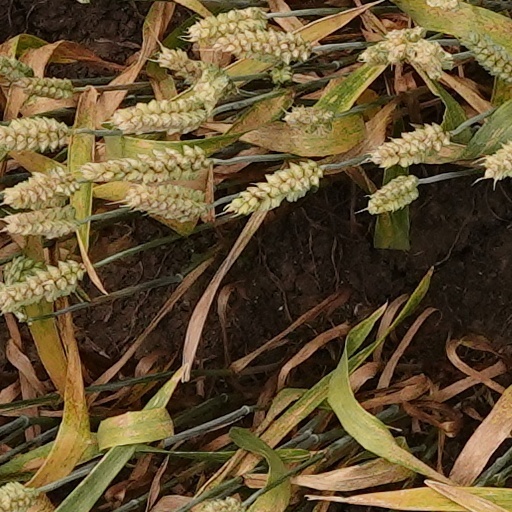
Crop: wheat